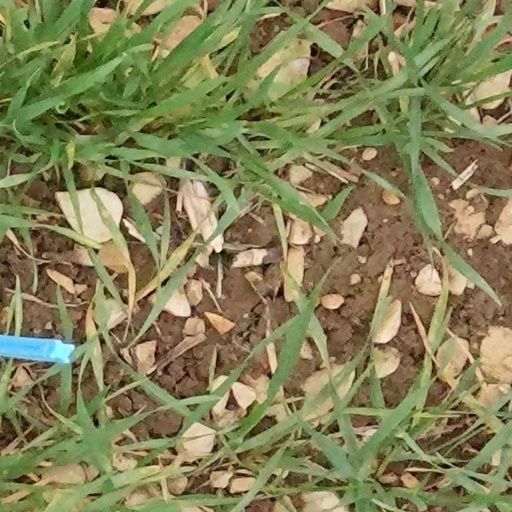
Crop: wheat